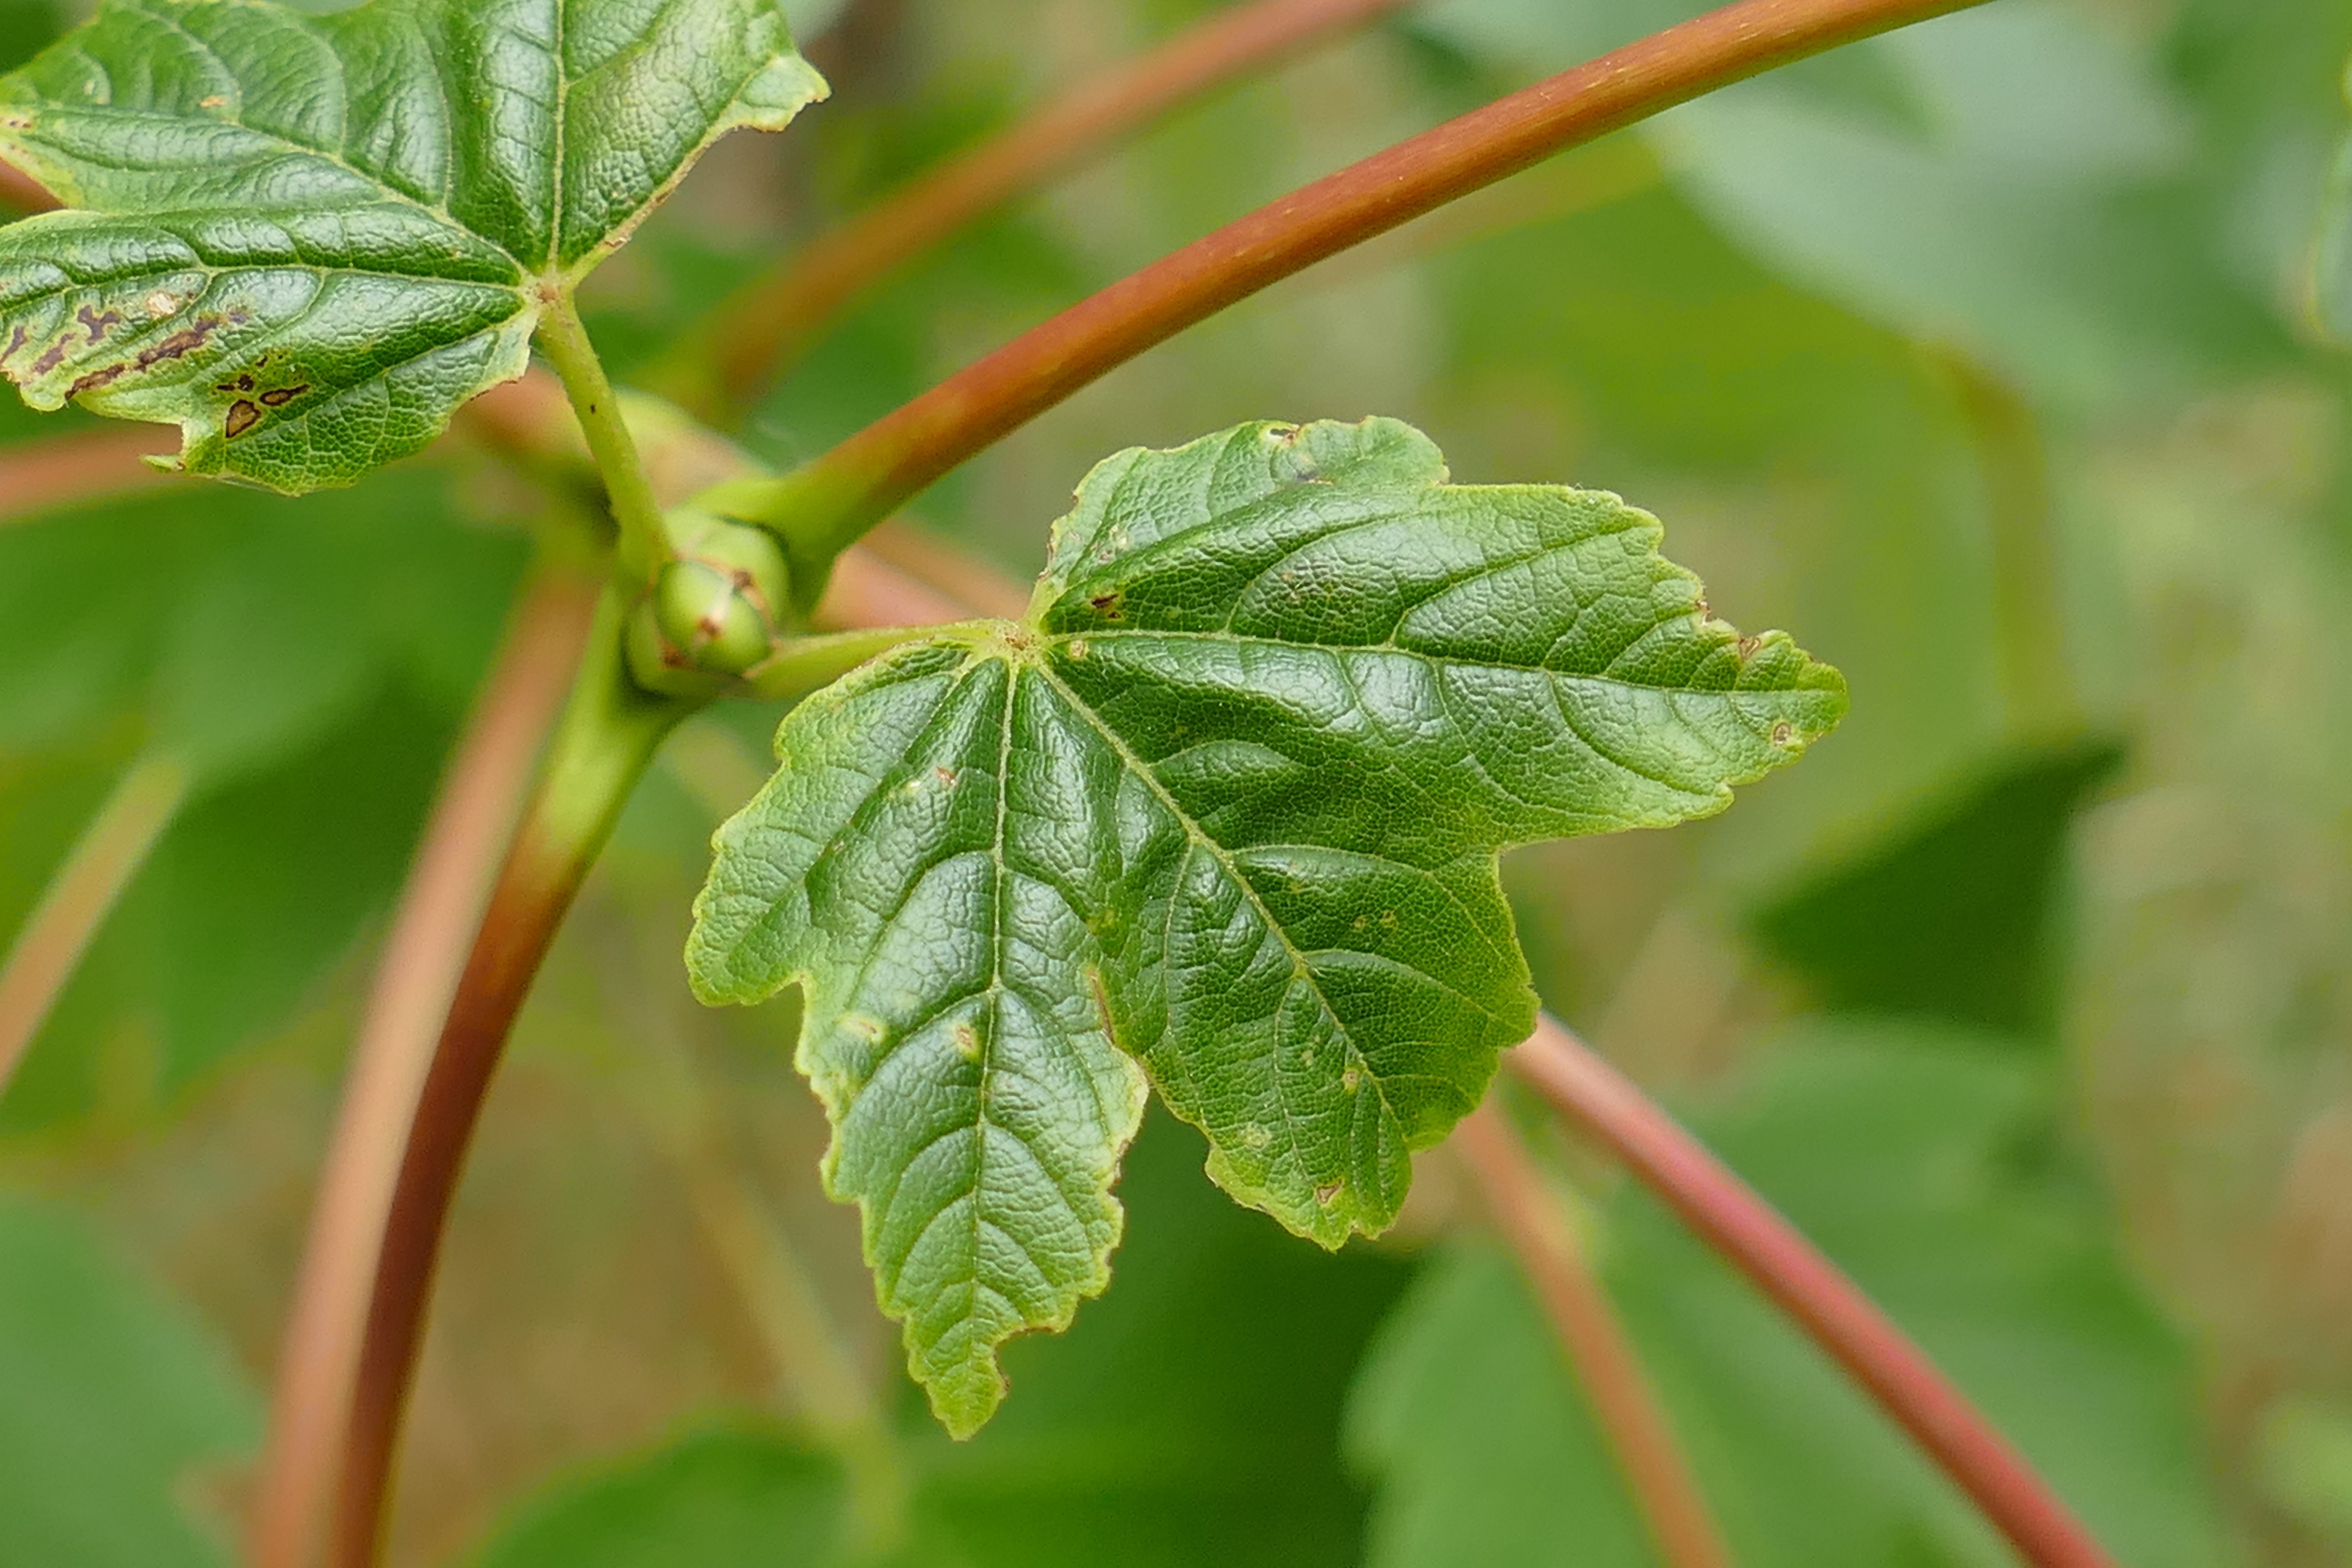
landscape, tree, nature, plant, fruit, leaf, flower, food, green, herb, produce, botany, close, flora, shrub, deciduous, of course, mountain maple, macro photography, flowering plant, woody plant, land plant